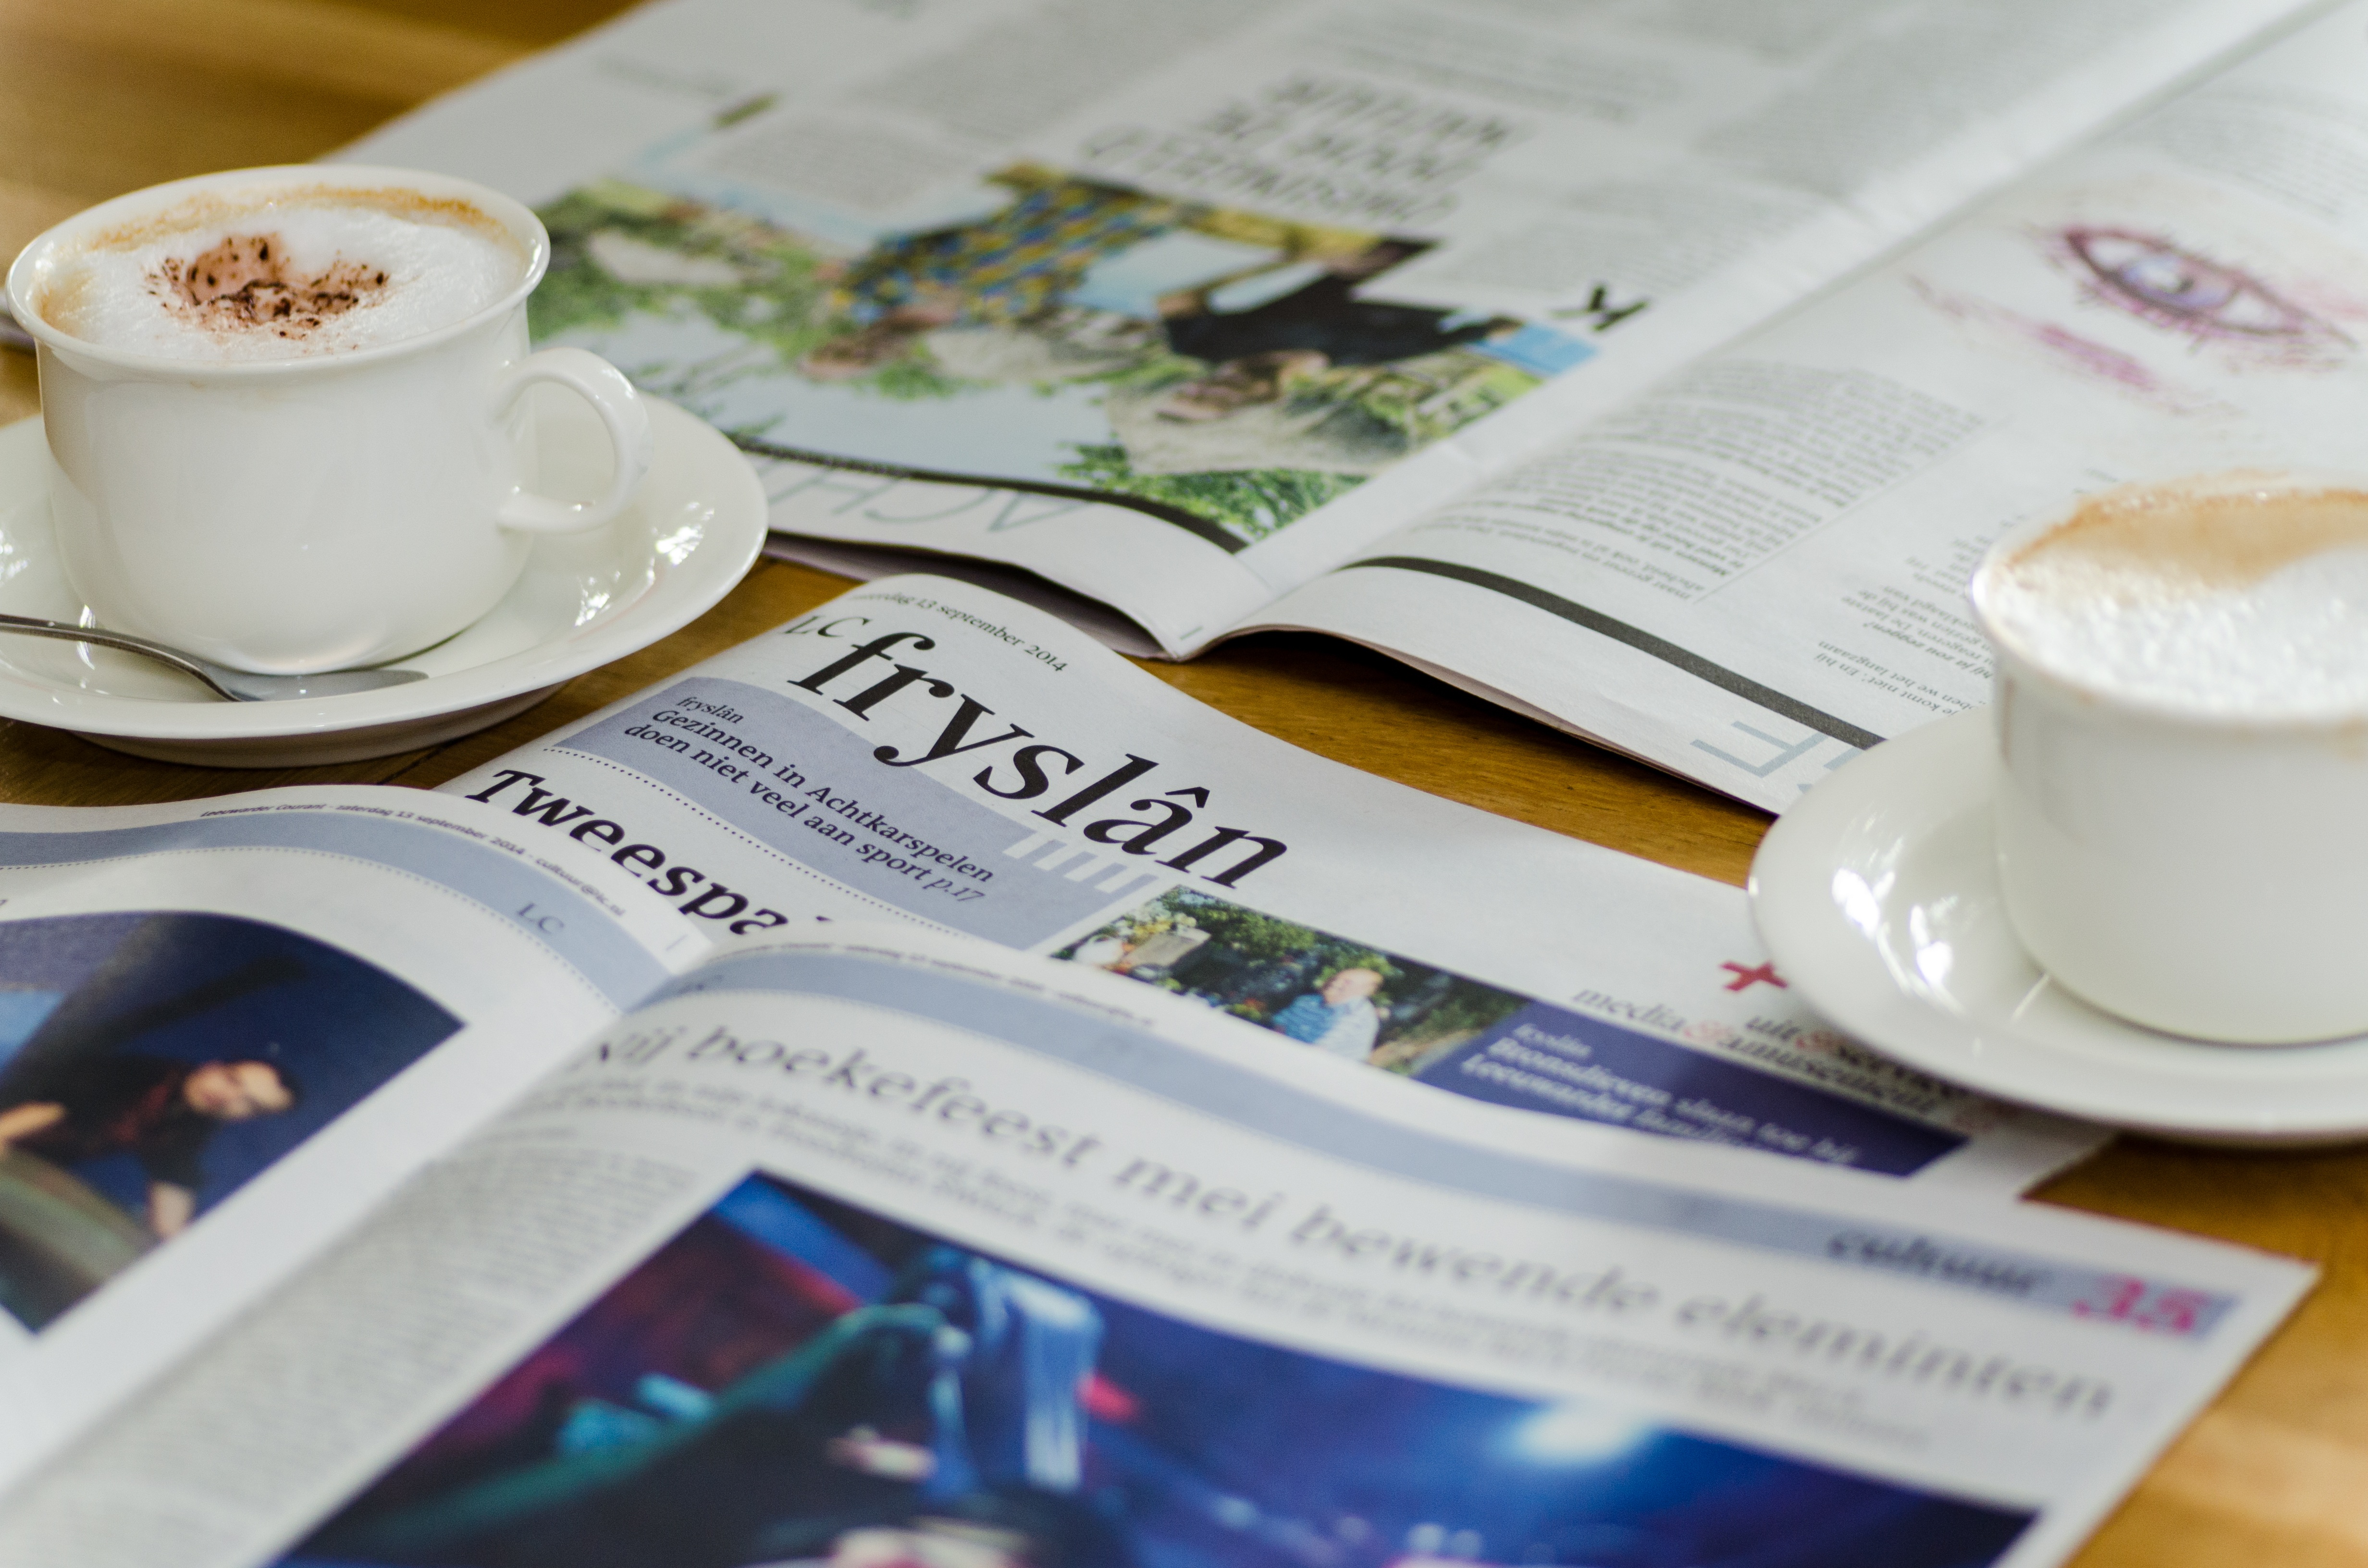
coffee, cappuccino, meal, drink, brand, design, press, news, friesland, daily newspaper, newspapers, newspaper reading, leeuwarder courant